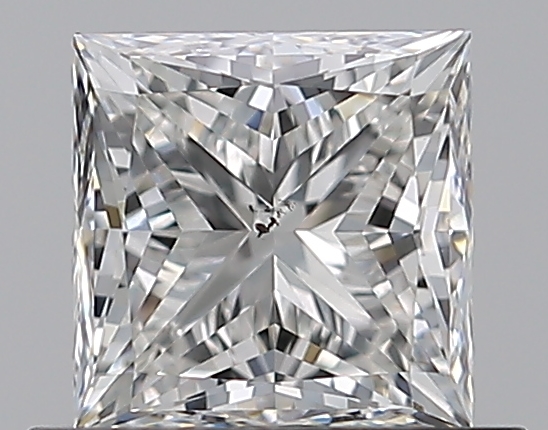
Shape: princess
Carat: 0.72
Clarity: VS2
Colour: G
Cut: EX
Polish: EX
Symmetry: EX
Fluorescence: N
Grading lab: GIA
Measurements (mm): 4.74 x 4.73 x 3.49